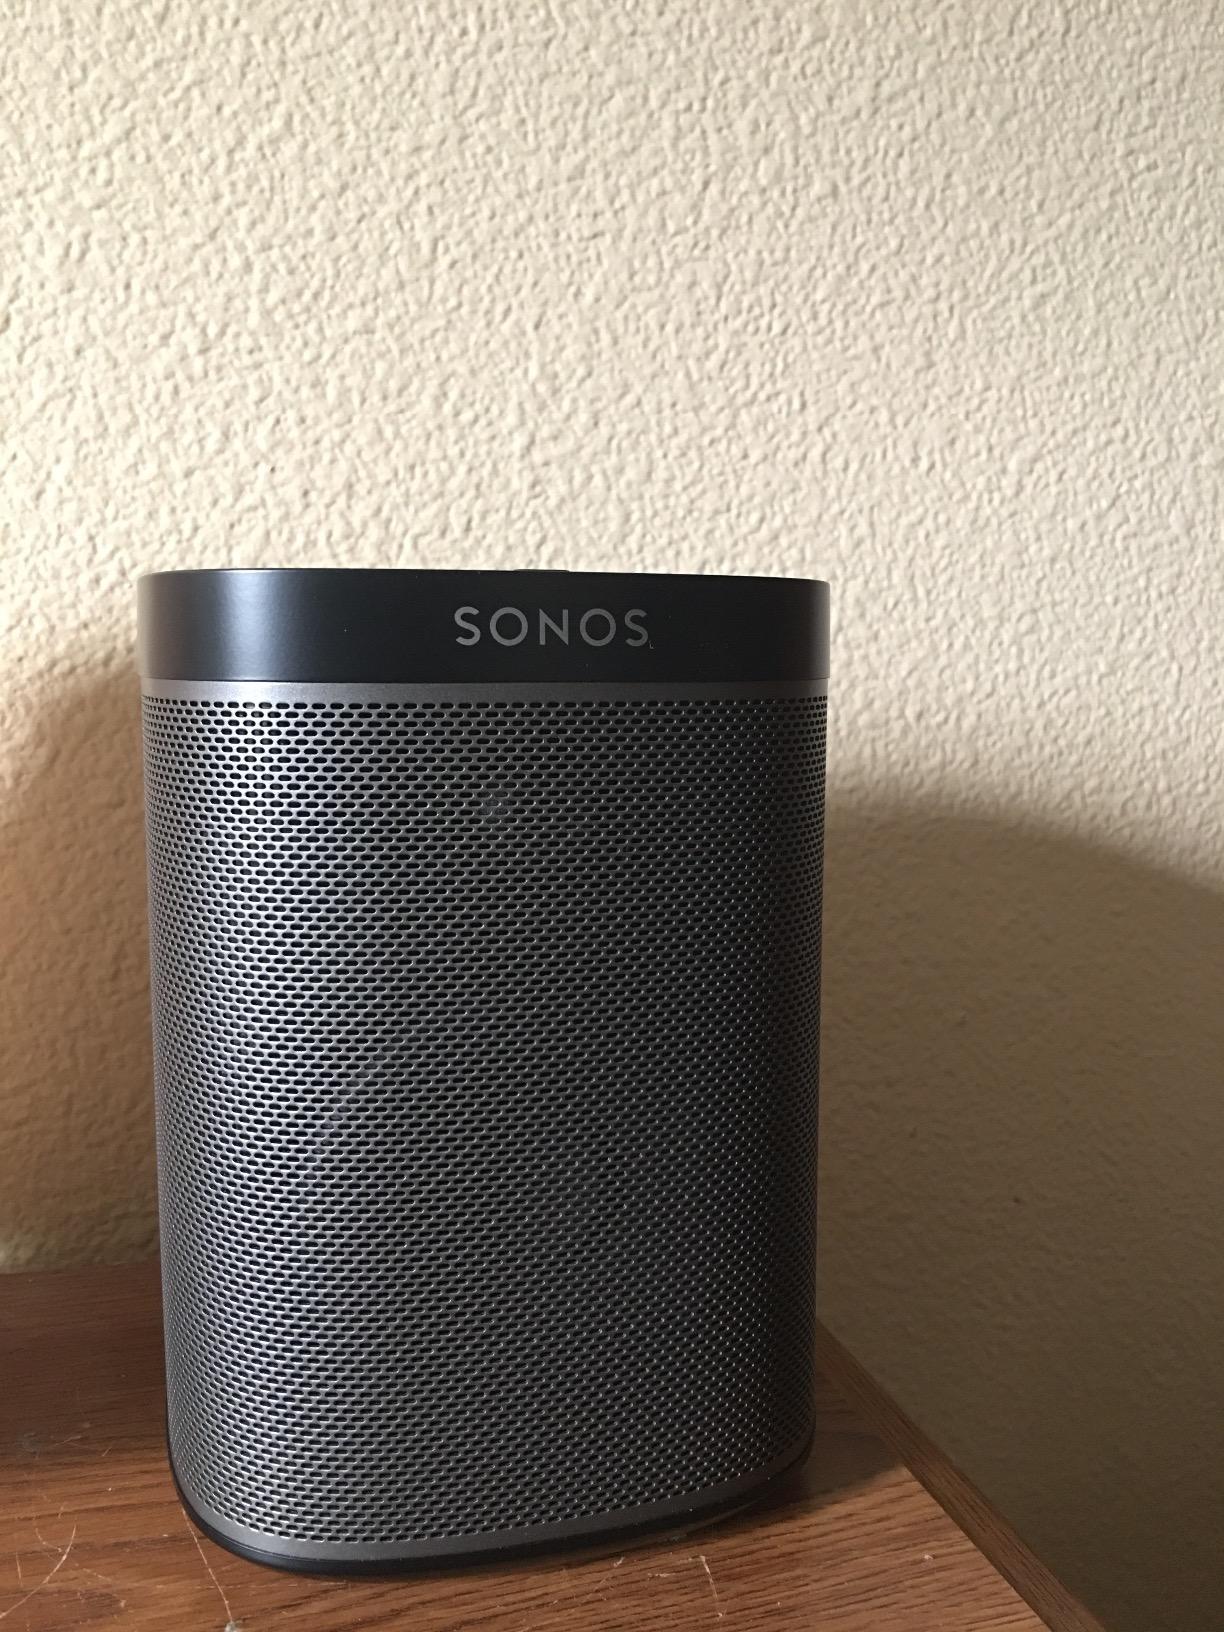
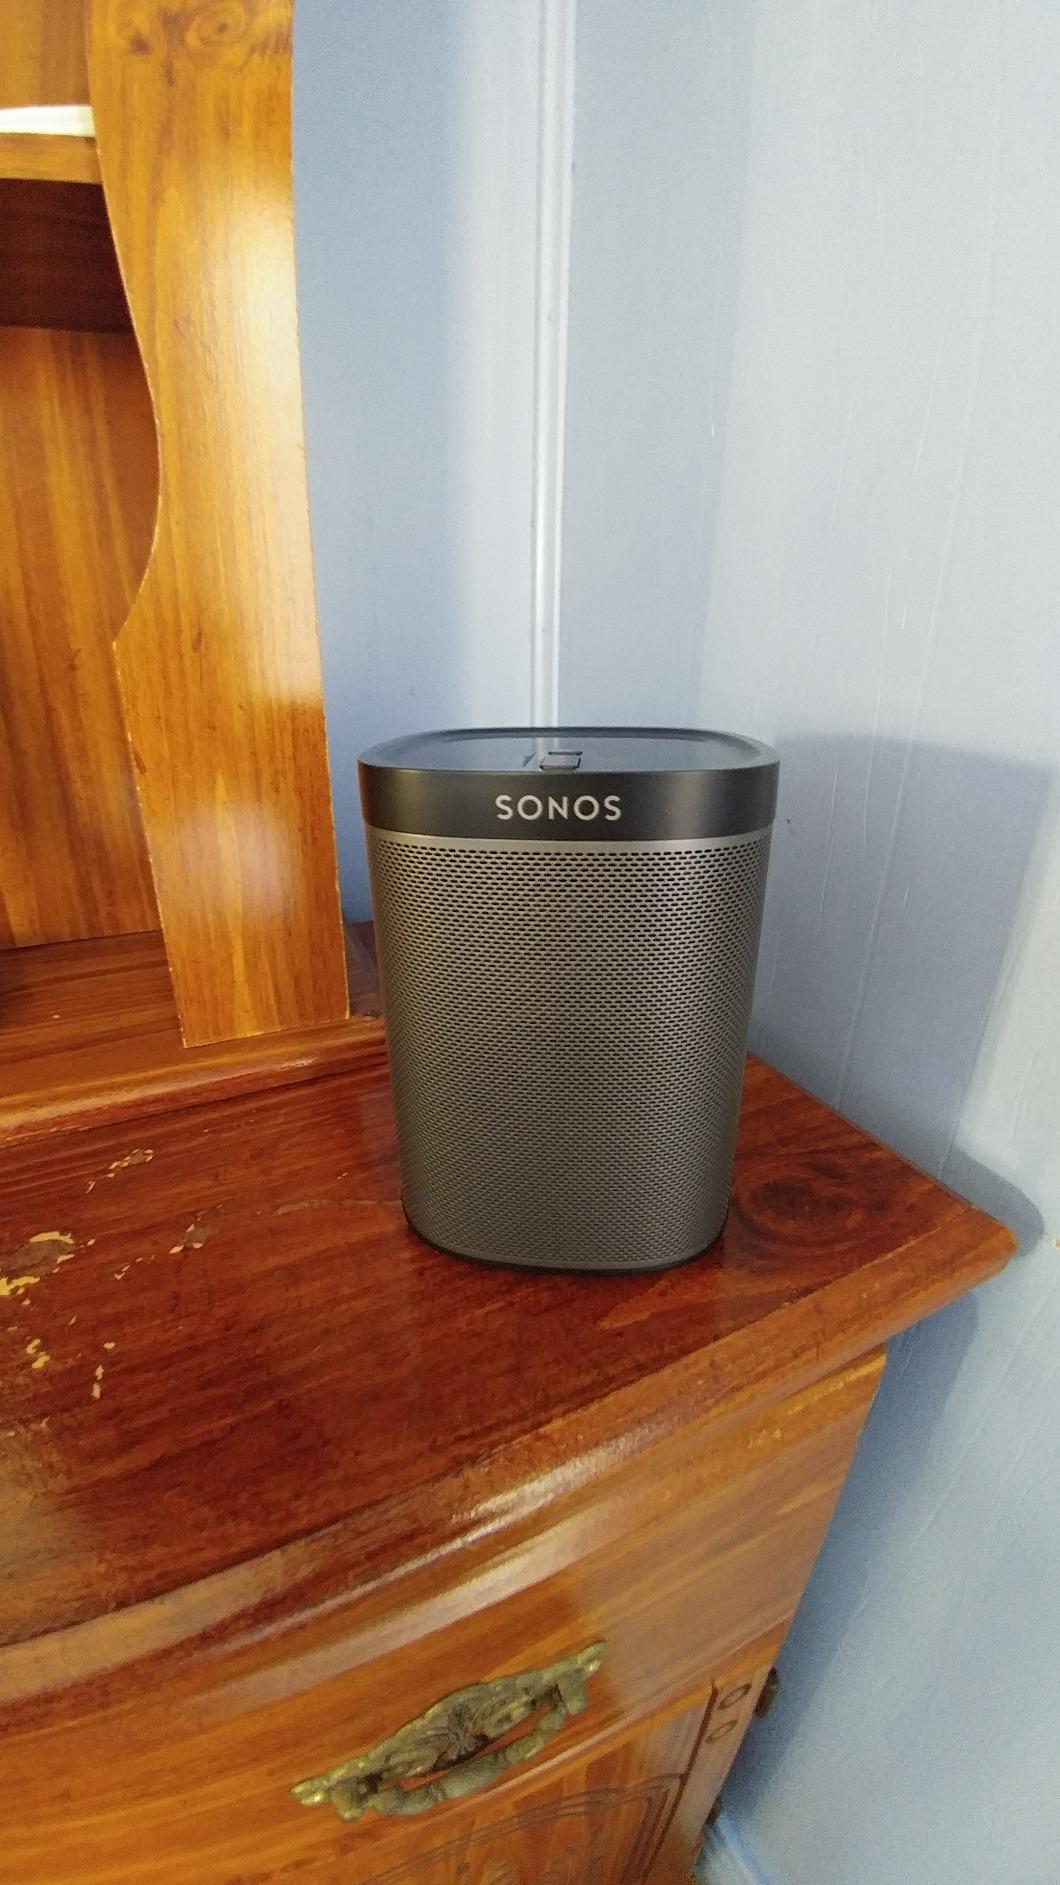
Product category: speaker
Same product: yes